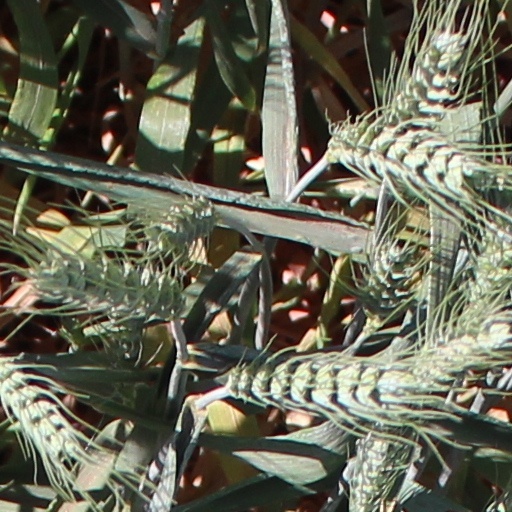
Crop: wheat